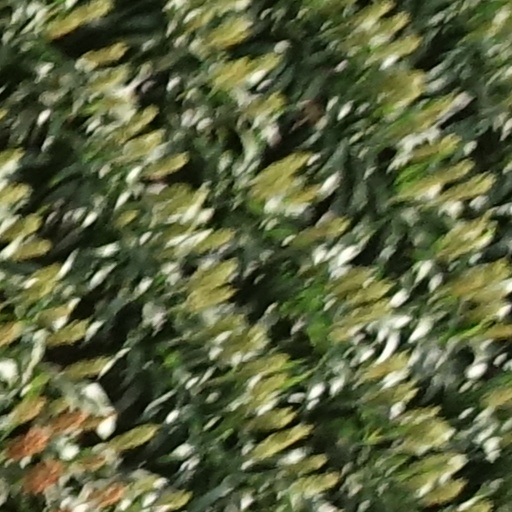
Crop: sorghum